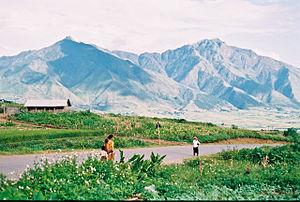
Than Uyên est un district rural de la province de Lai Châu dans la région du Nord-ouest du Viêt Nam.